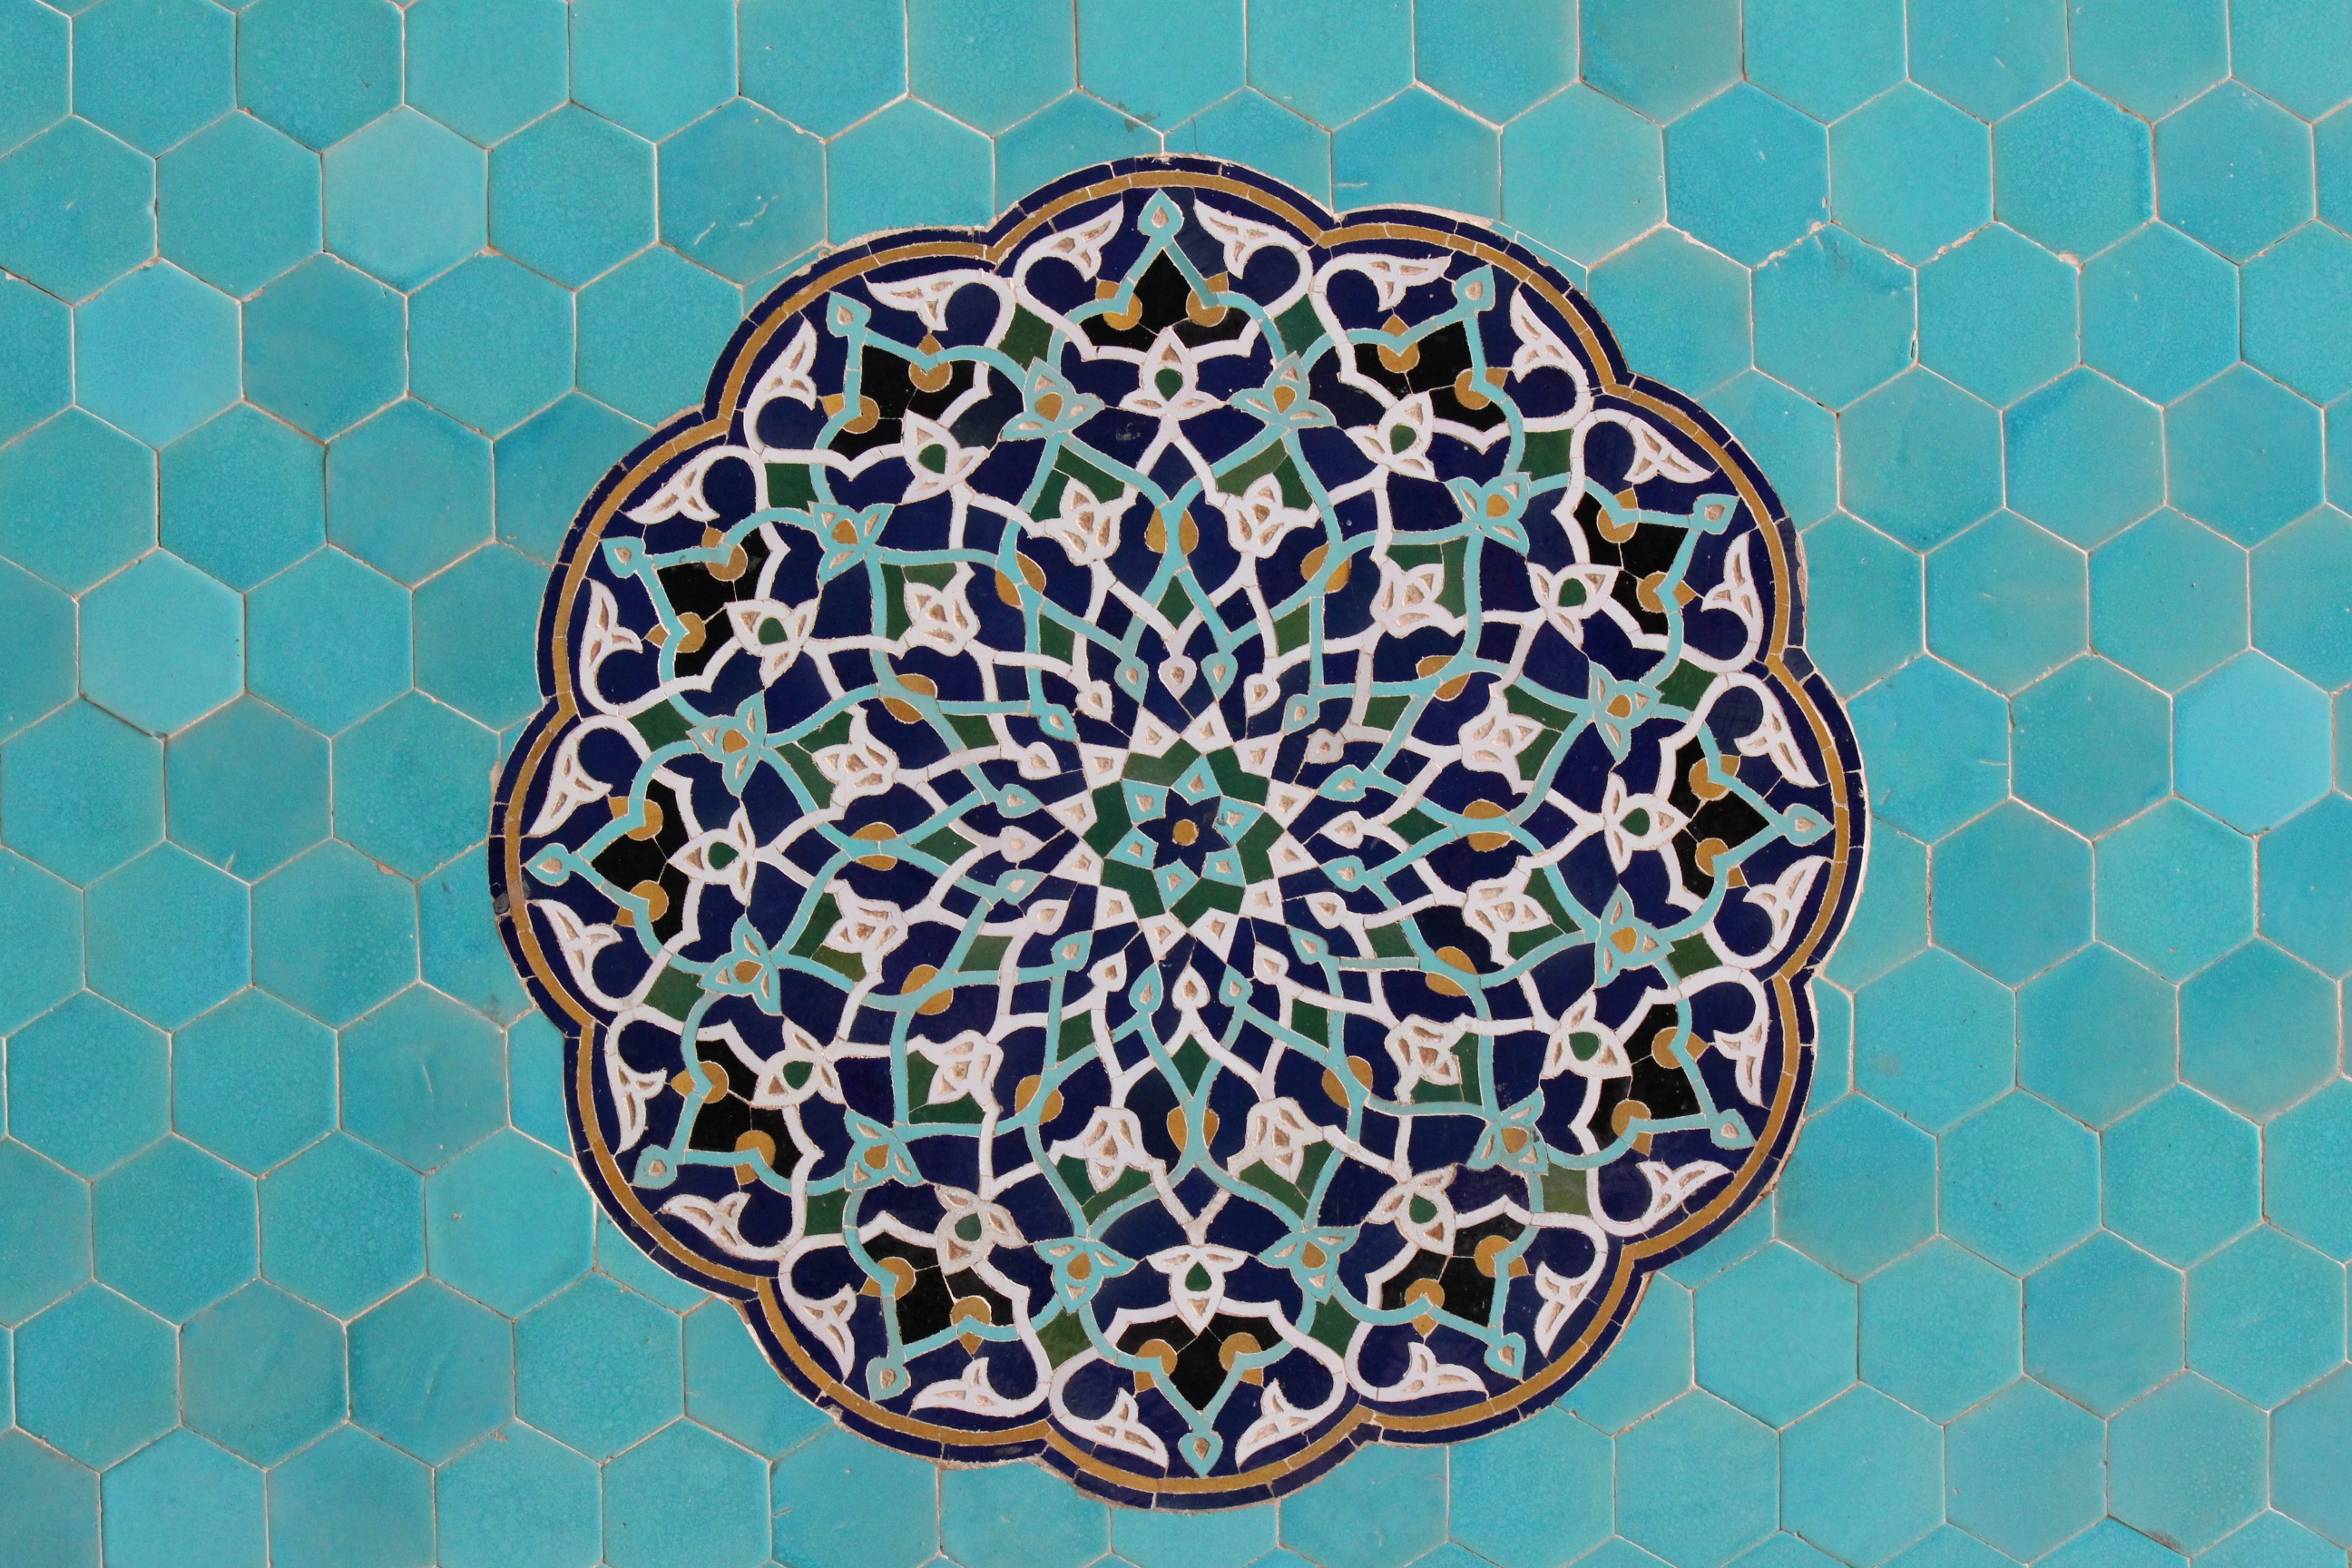
flower, window, building, ceiling, pattern, blue, material, circle, places of interest, textile, art, design, tourists, symmetry, mosque, iran, shape, flooring, isfahan, doily